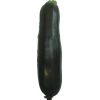
Label: Zucchini dark 1